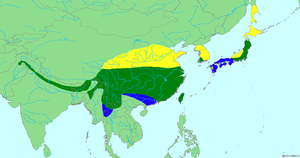
Le Moineau rutilant est une espèce d'oiseaux de la famille des Passeridae. C'est un petit oiseau trapu, au gros bec, granivore. Il mesure 14 à 15 centimètres de long. Son plumage est principalement roux au-dessus et gris en dessous. Il présente un dimorphisme sexuel, comparable à celui du Moineau domestique. Ses vocalisations ont une tonalité douce et musicale qui, lorsqu'elles s’enchaînent, forment un chant.